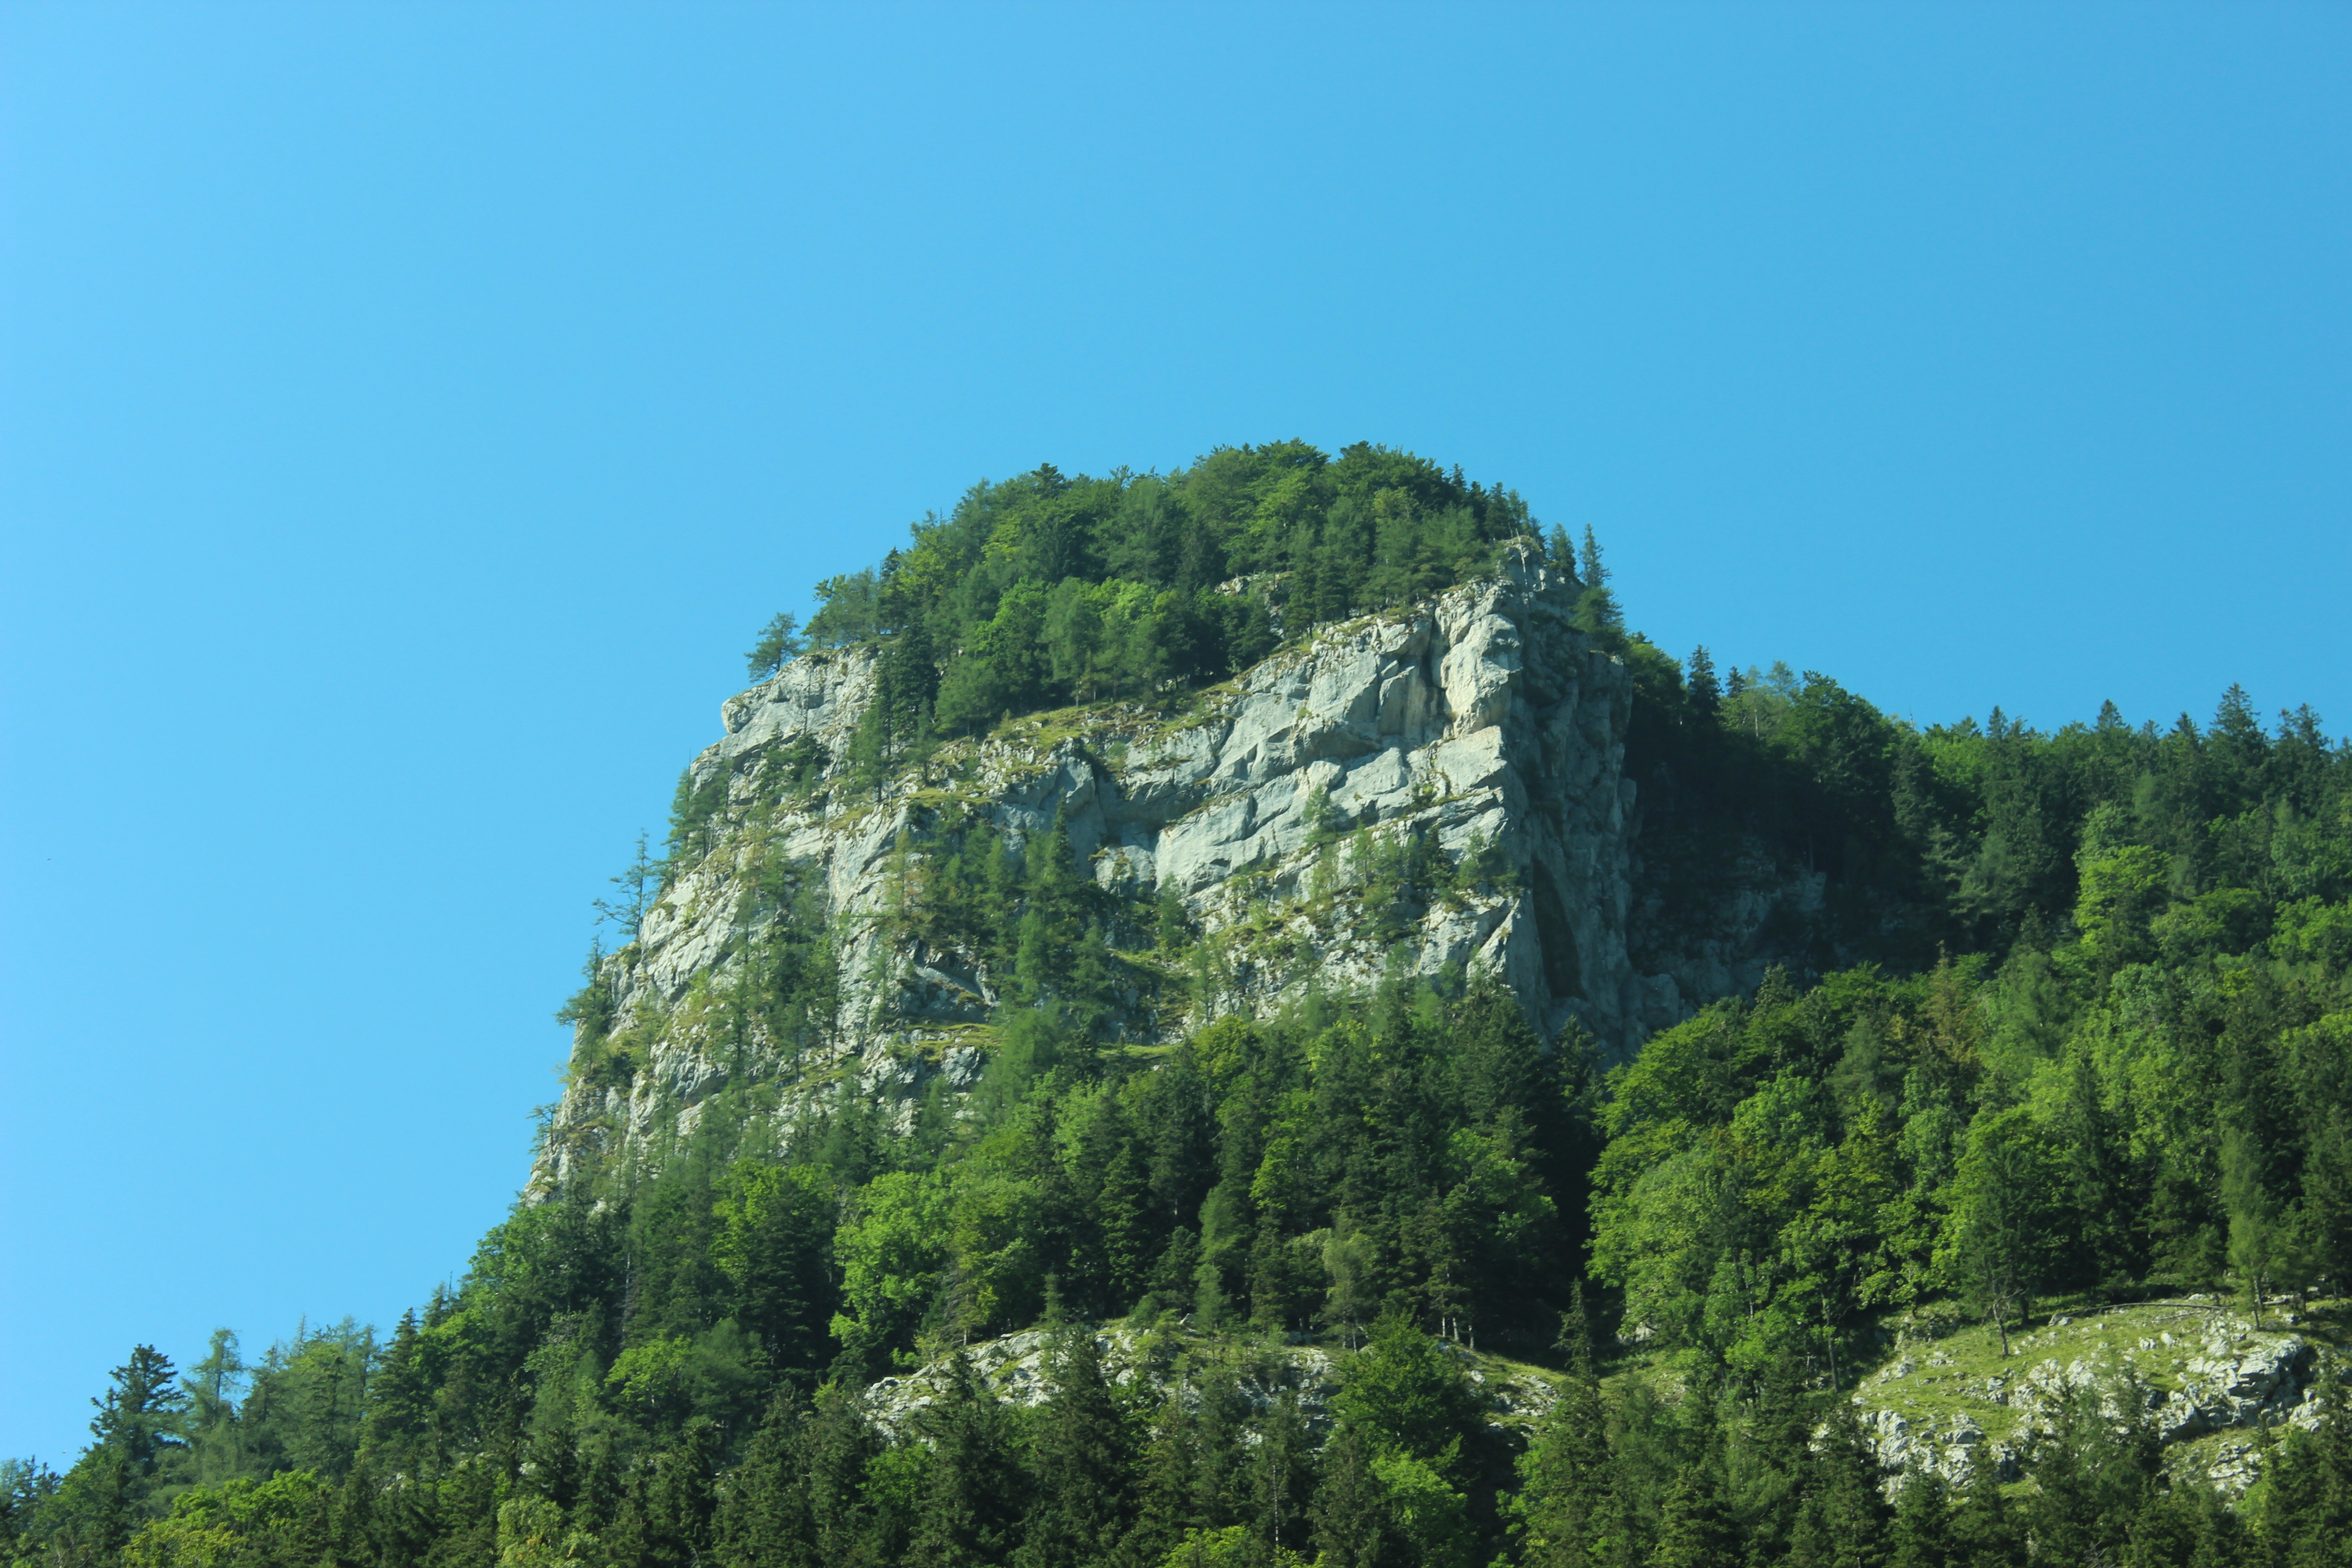
landscape, tree, nature, forest, rock, mountain, hill, mountain range, cliff, jungle, terrain, ridge, trees, stones, mountains, vegetation, rainforest, plateau, habitat, ecosystem, landform, biome, natural environment, geographical feature, woody plant, mountainous landforms